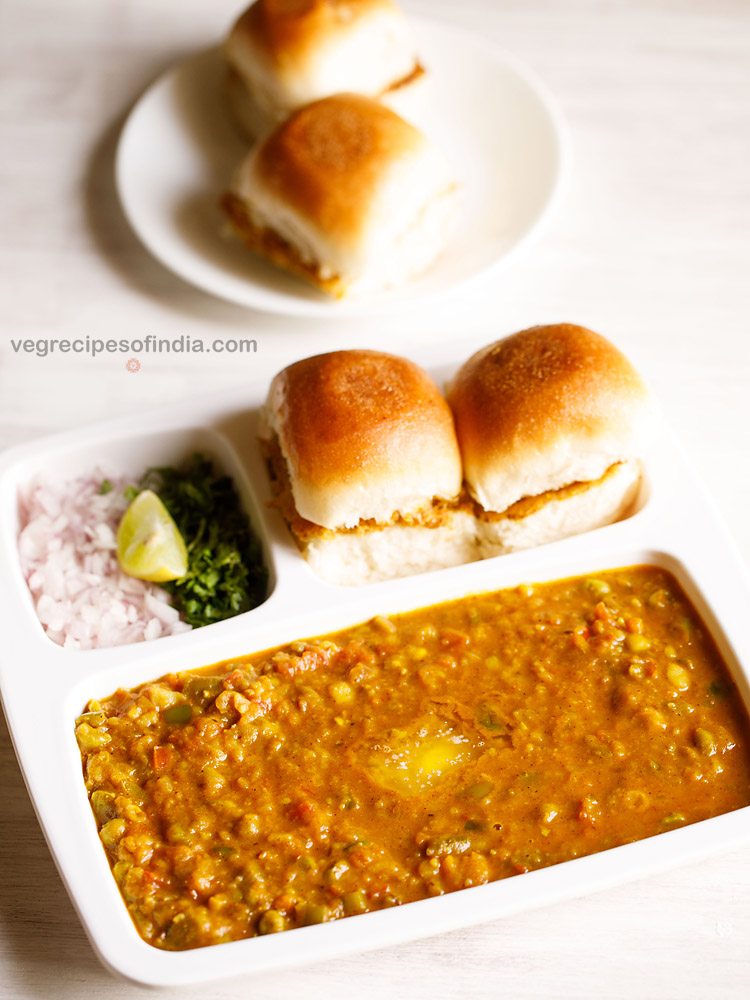
Dish: pav_bhaji